Ruslan Otverchenko

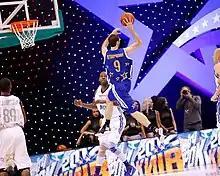
Otverchenko in 2012

Ruslan Otverchenko (6 January 1990 – 15 January 2023) was a Ukrainian basketball player for SC Prometey and the Ukrainian National Team.